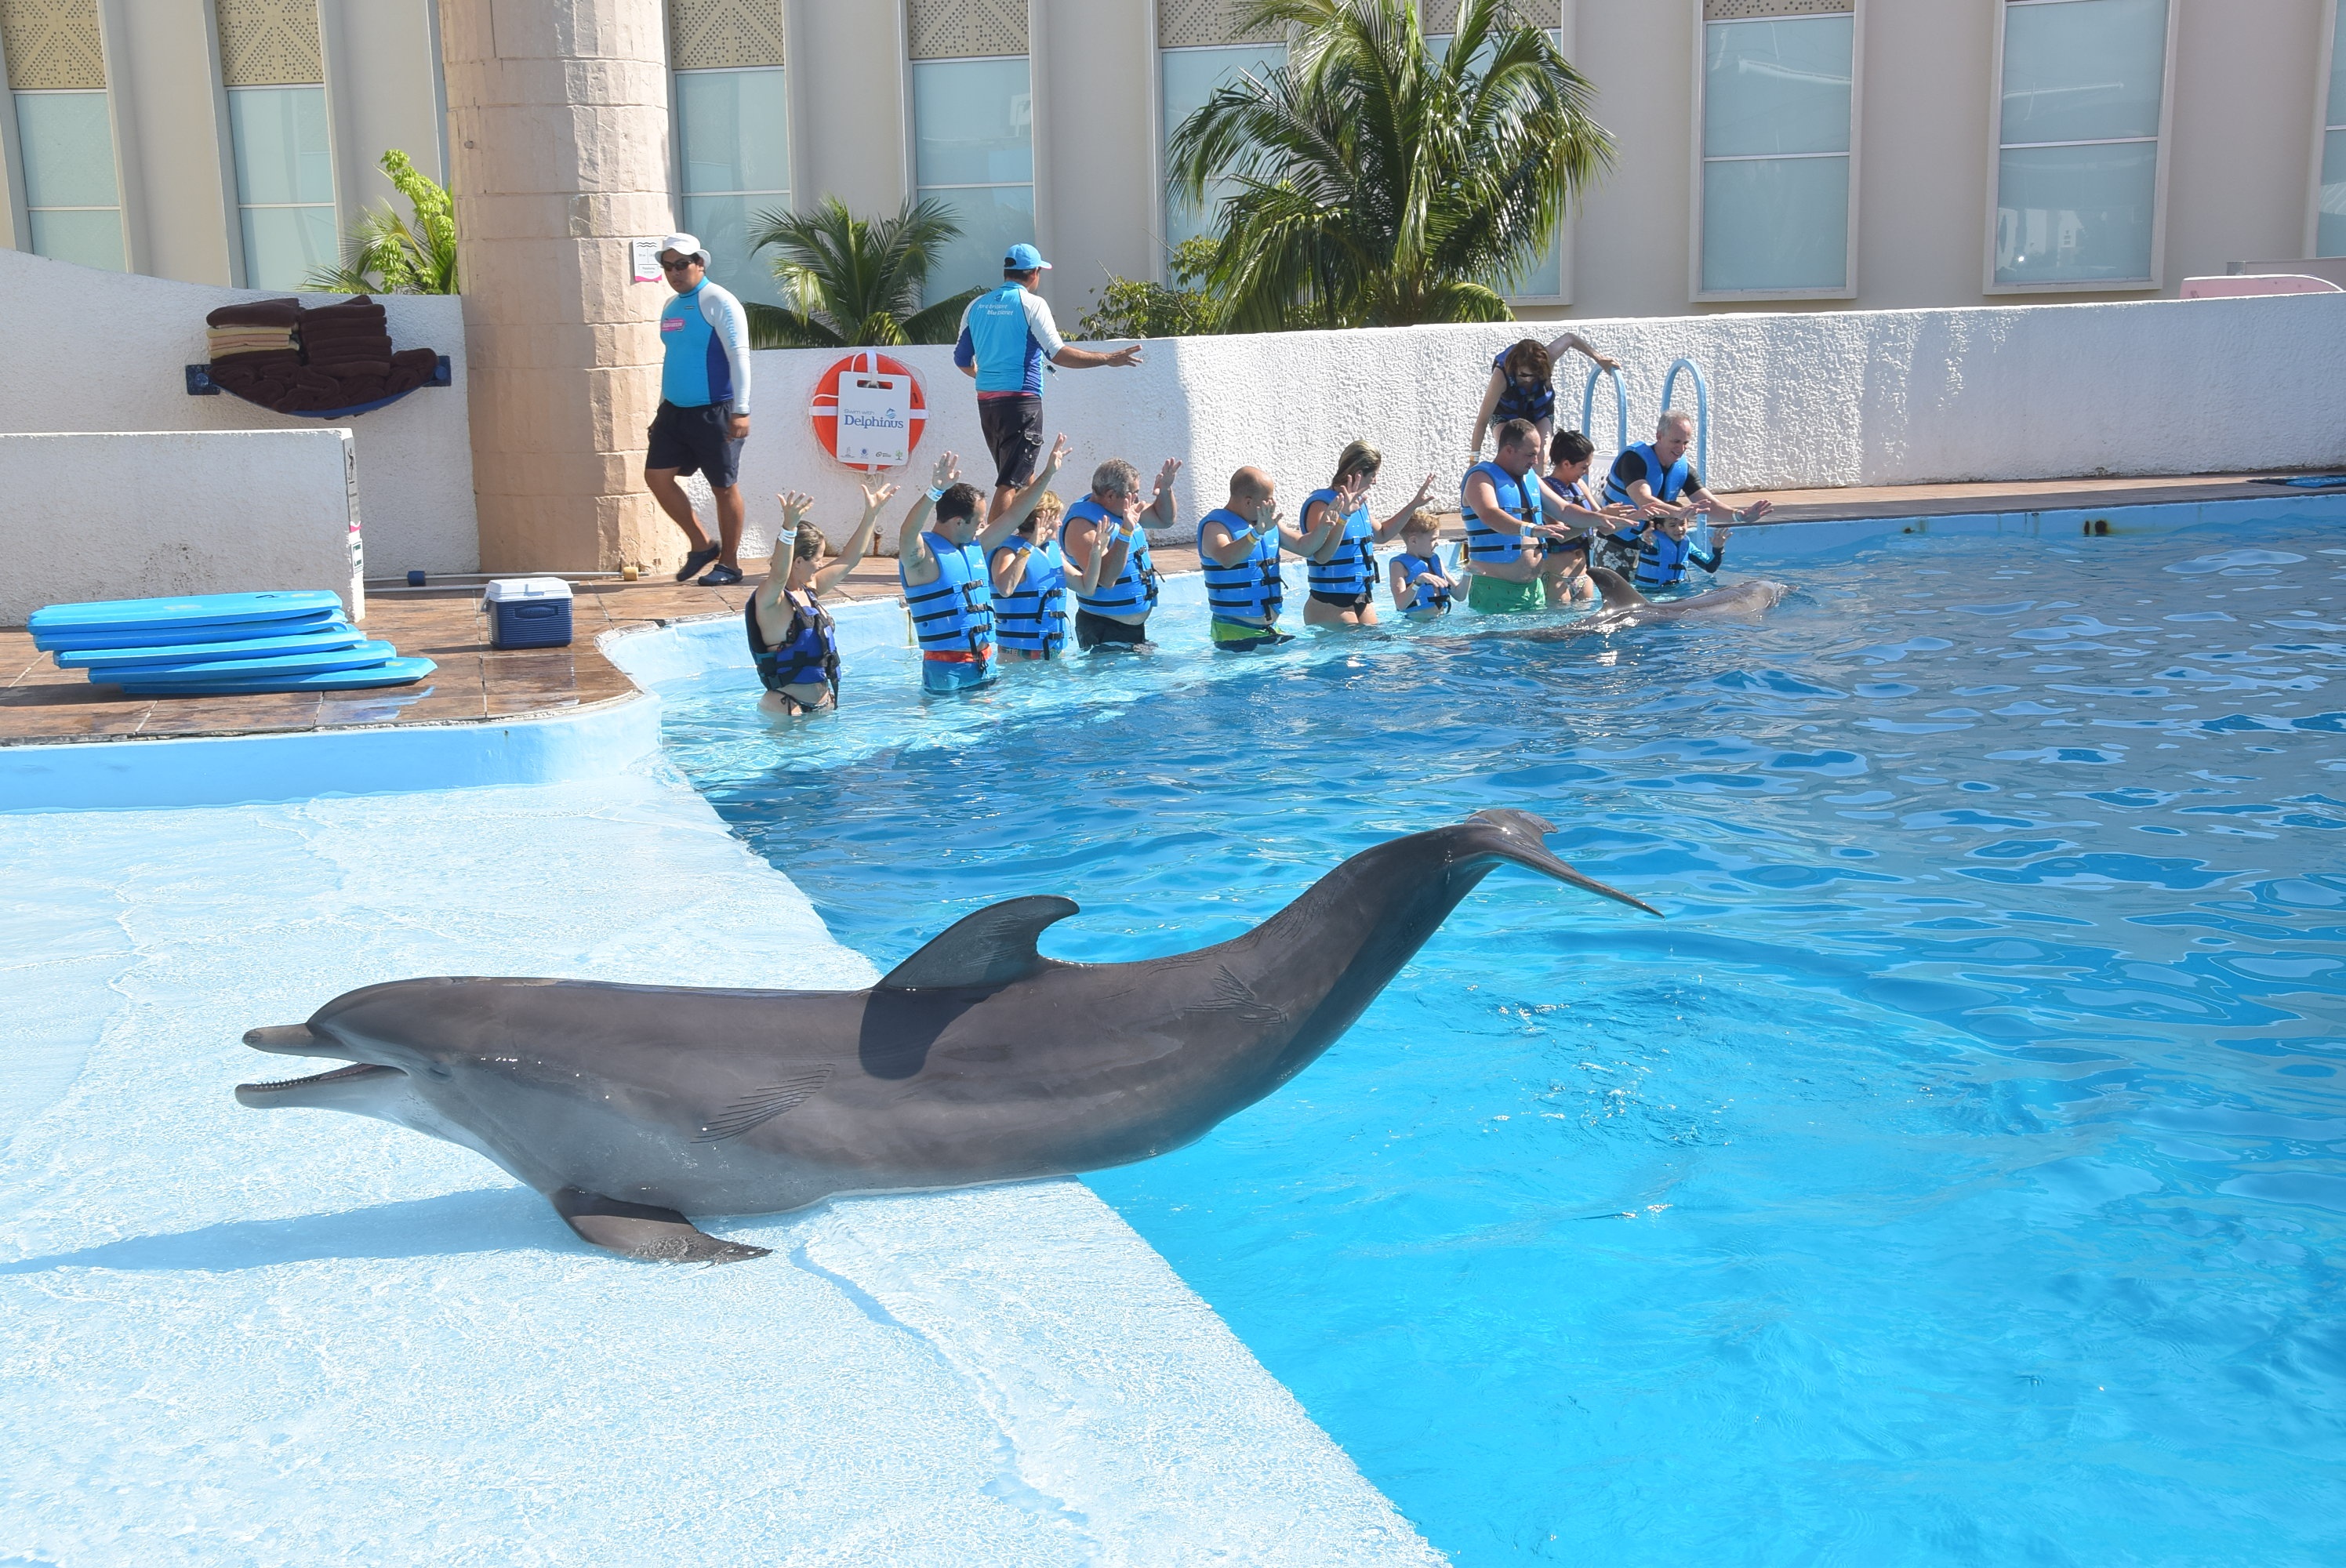
animal, biology, mammal, fish, fun, vertebrate, dolphin, therapy, distraction, marine mammal, delphinarium, marine biology, whales dolphins and porpoises